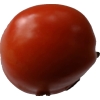
Label: tomato